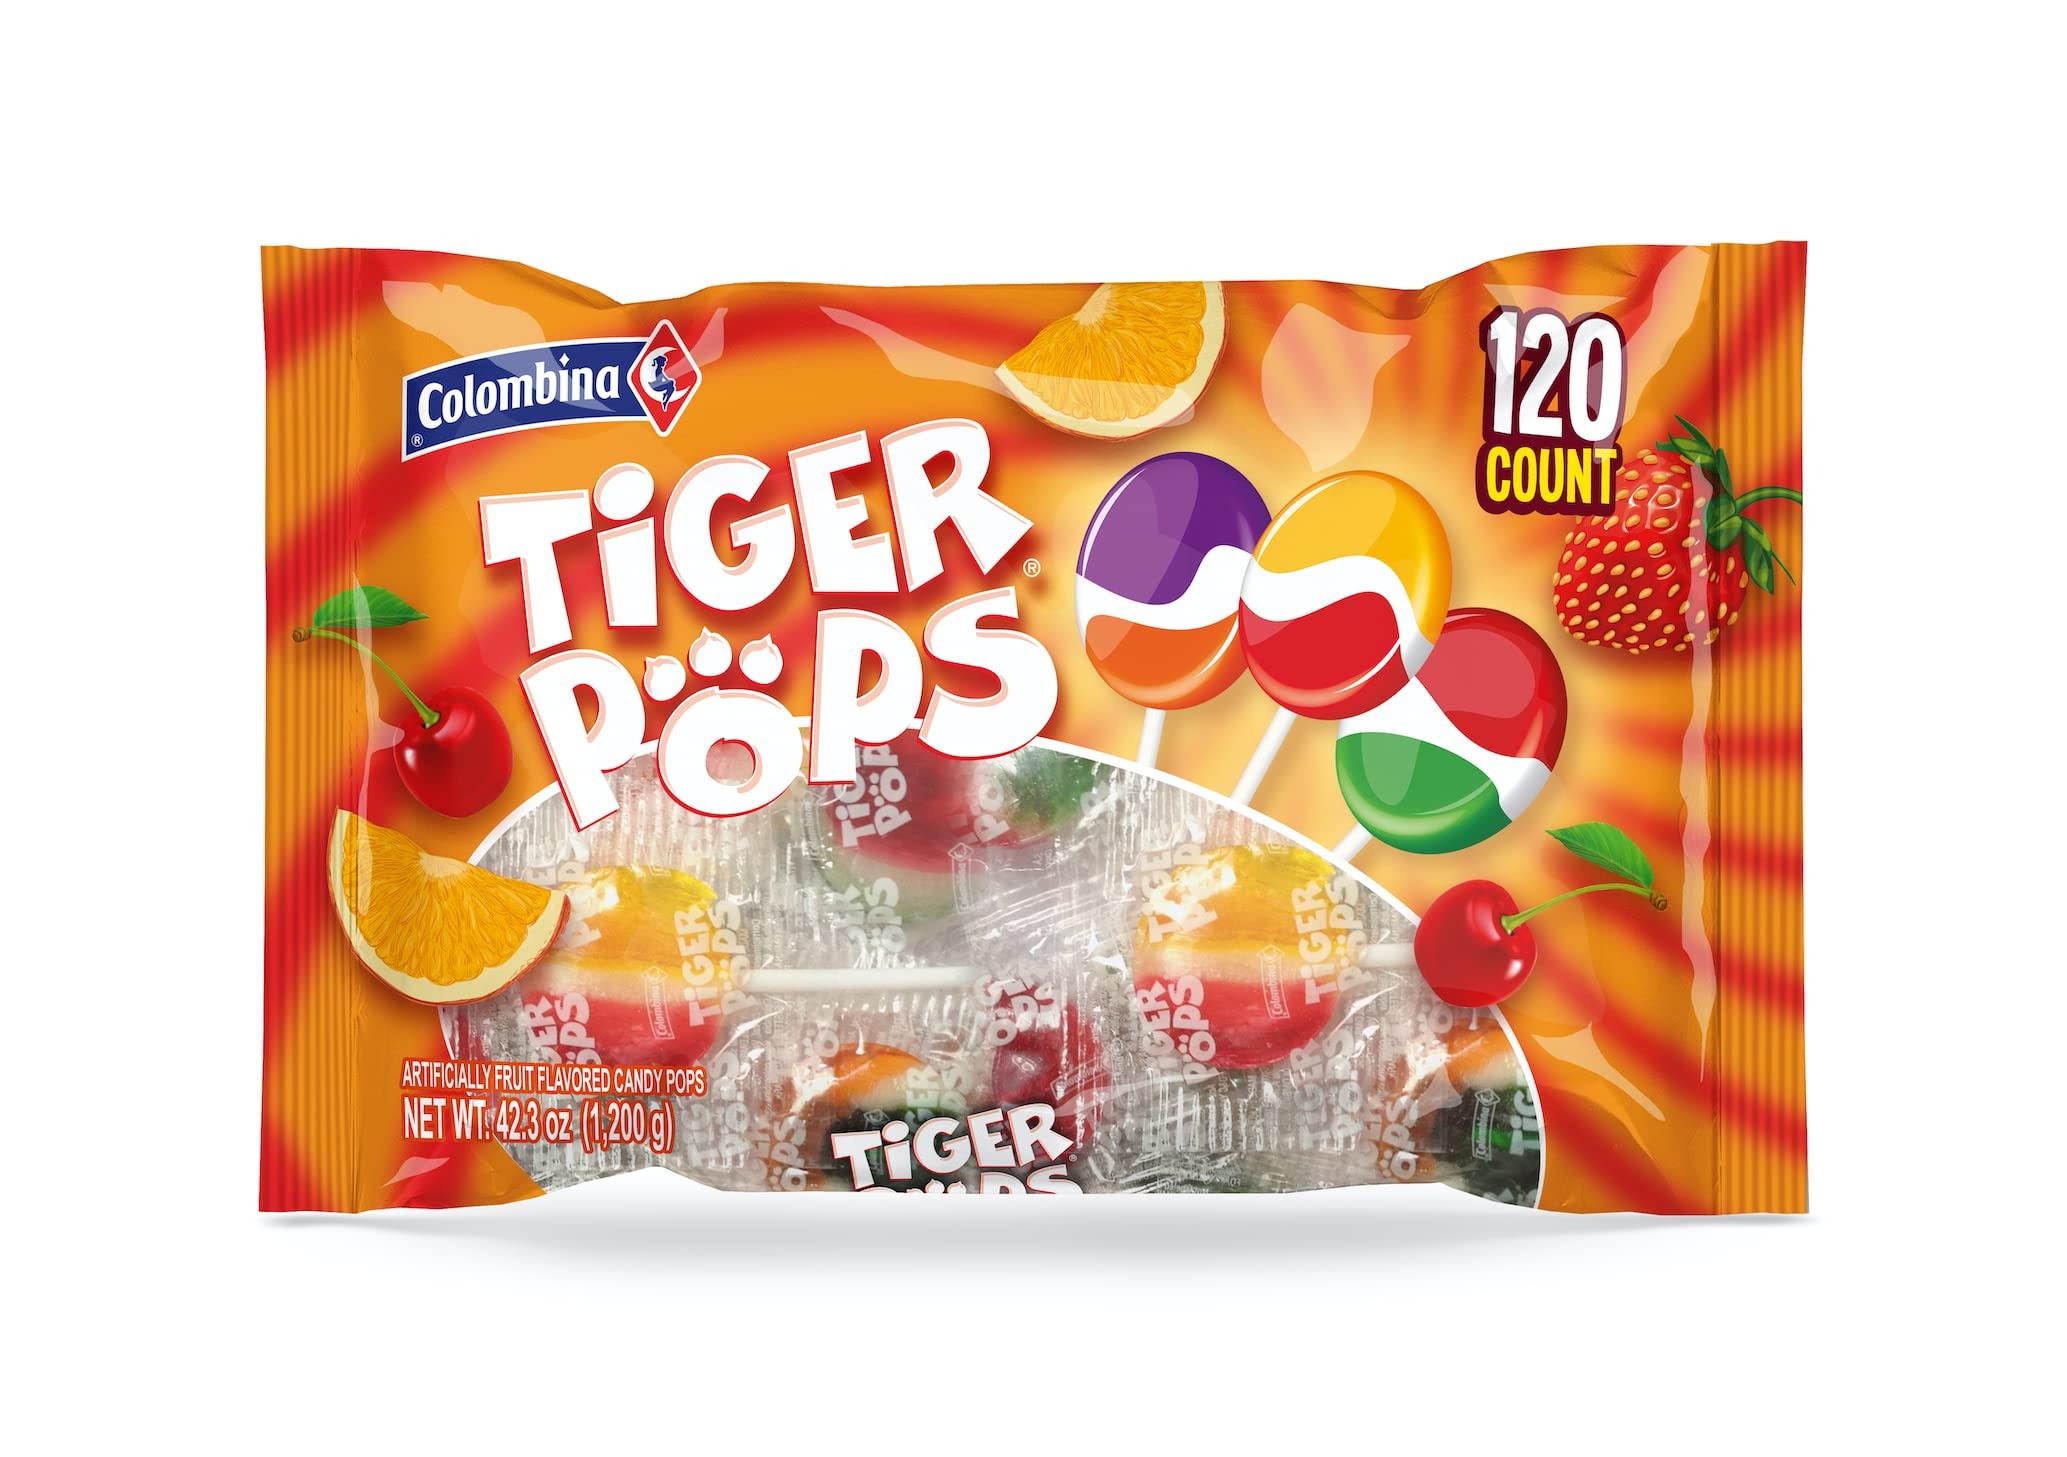
Item Name: Colombina Tiger Pops 120 ct
Bullet Point: Colombina Tiger Pops 120 ct
Value: 1.0
Unit: Count

Price: 19.57